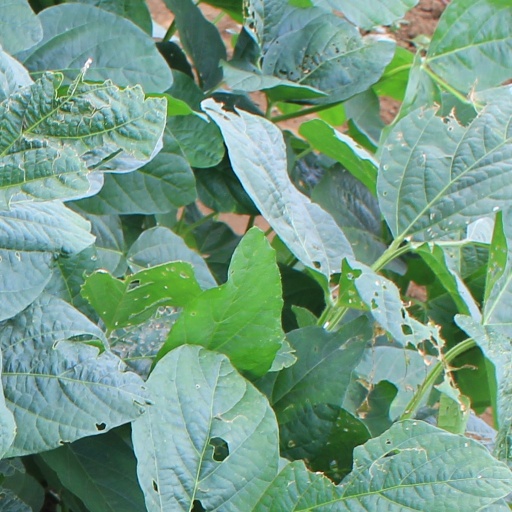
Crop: soybean